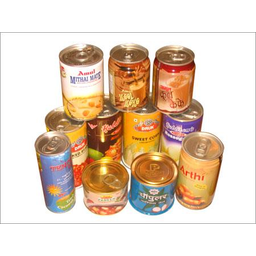
Label: metal